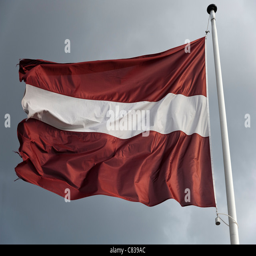
flag flying in the wind